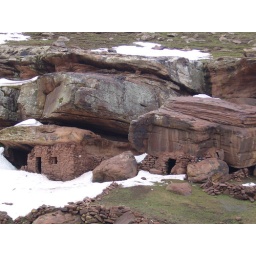
houses in rock